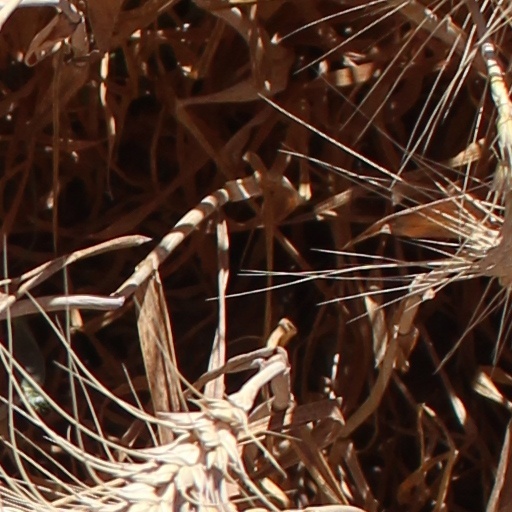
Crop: wheat